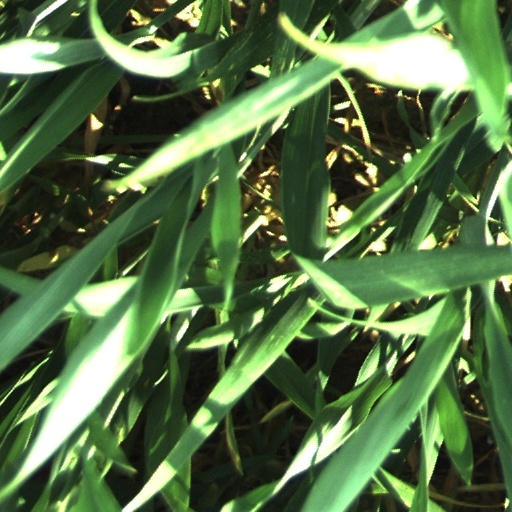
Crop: wheat